John Harris (curator)

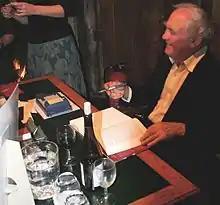
John Harris at the launch of his book, "Moving Rooms" on 24 October 2007

John Frederick Harris OBE (13 August 1931 – 6 May 2022) was an English curator, historian of architecture, gardens, and architectural drawings, and the author of more than 25 books and catalogues, and 200 articles. He was a Fellow and Curator Emeritus of the Drawings Collection of the Royal Institute of British Architects, founding Trustee of Save Britain's Heritage and Save Europe's Heritage, and founding member and Honorary Life President of the International Confederation of Architectural Museums.